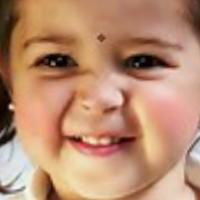
Age group: age 01-10